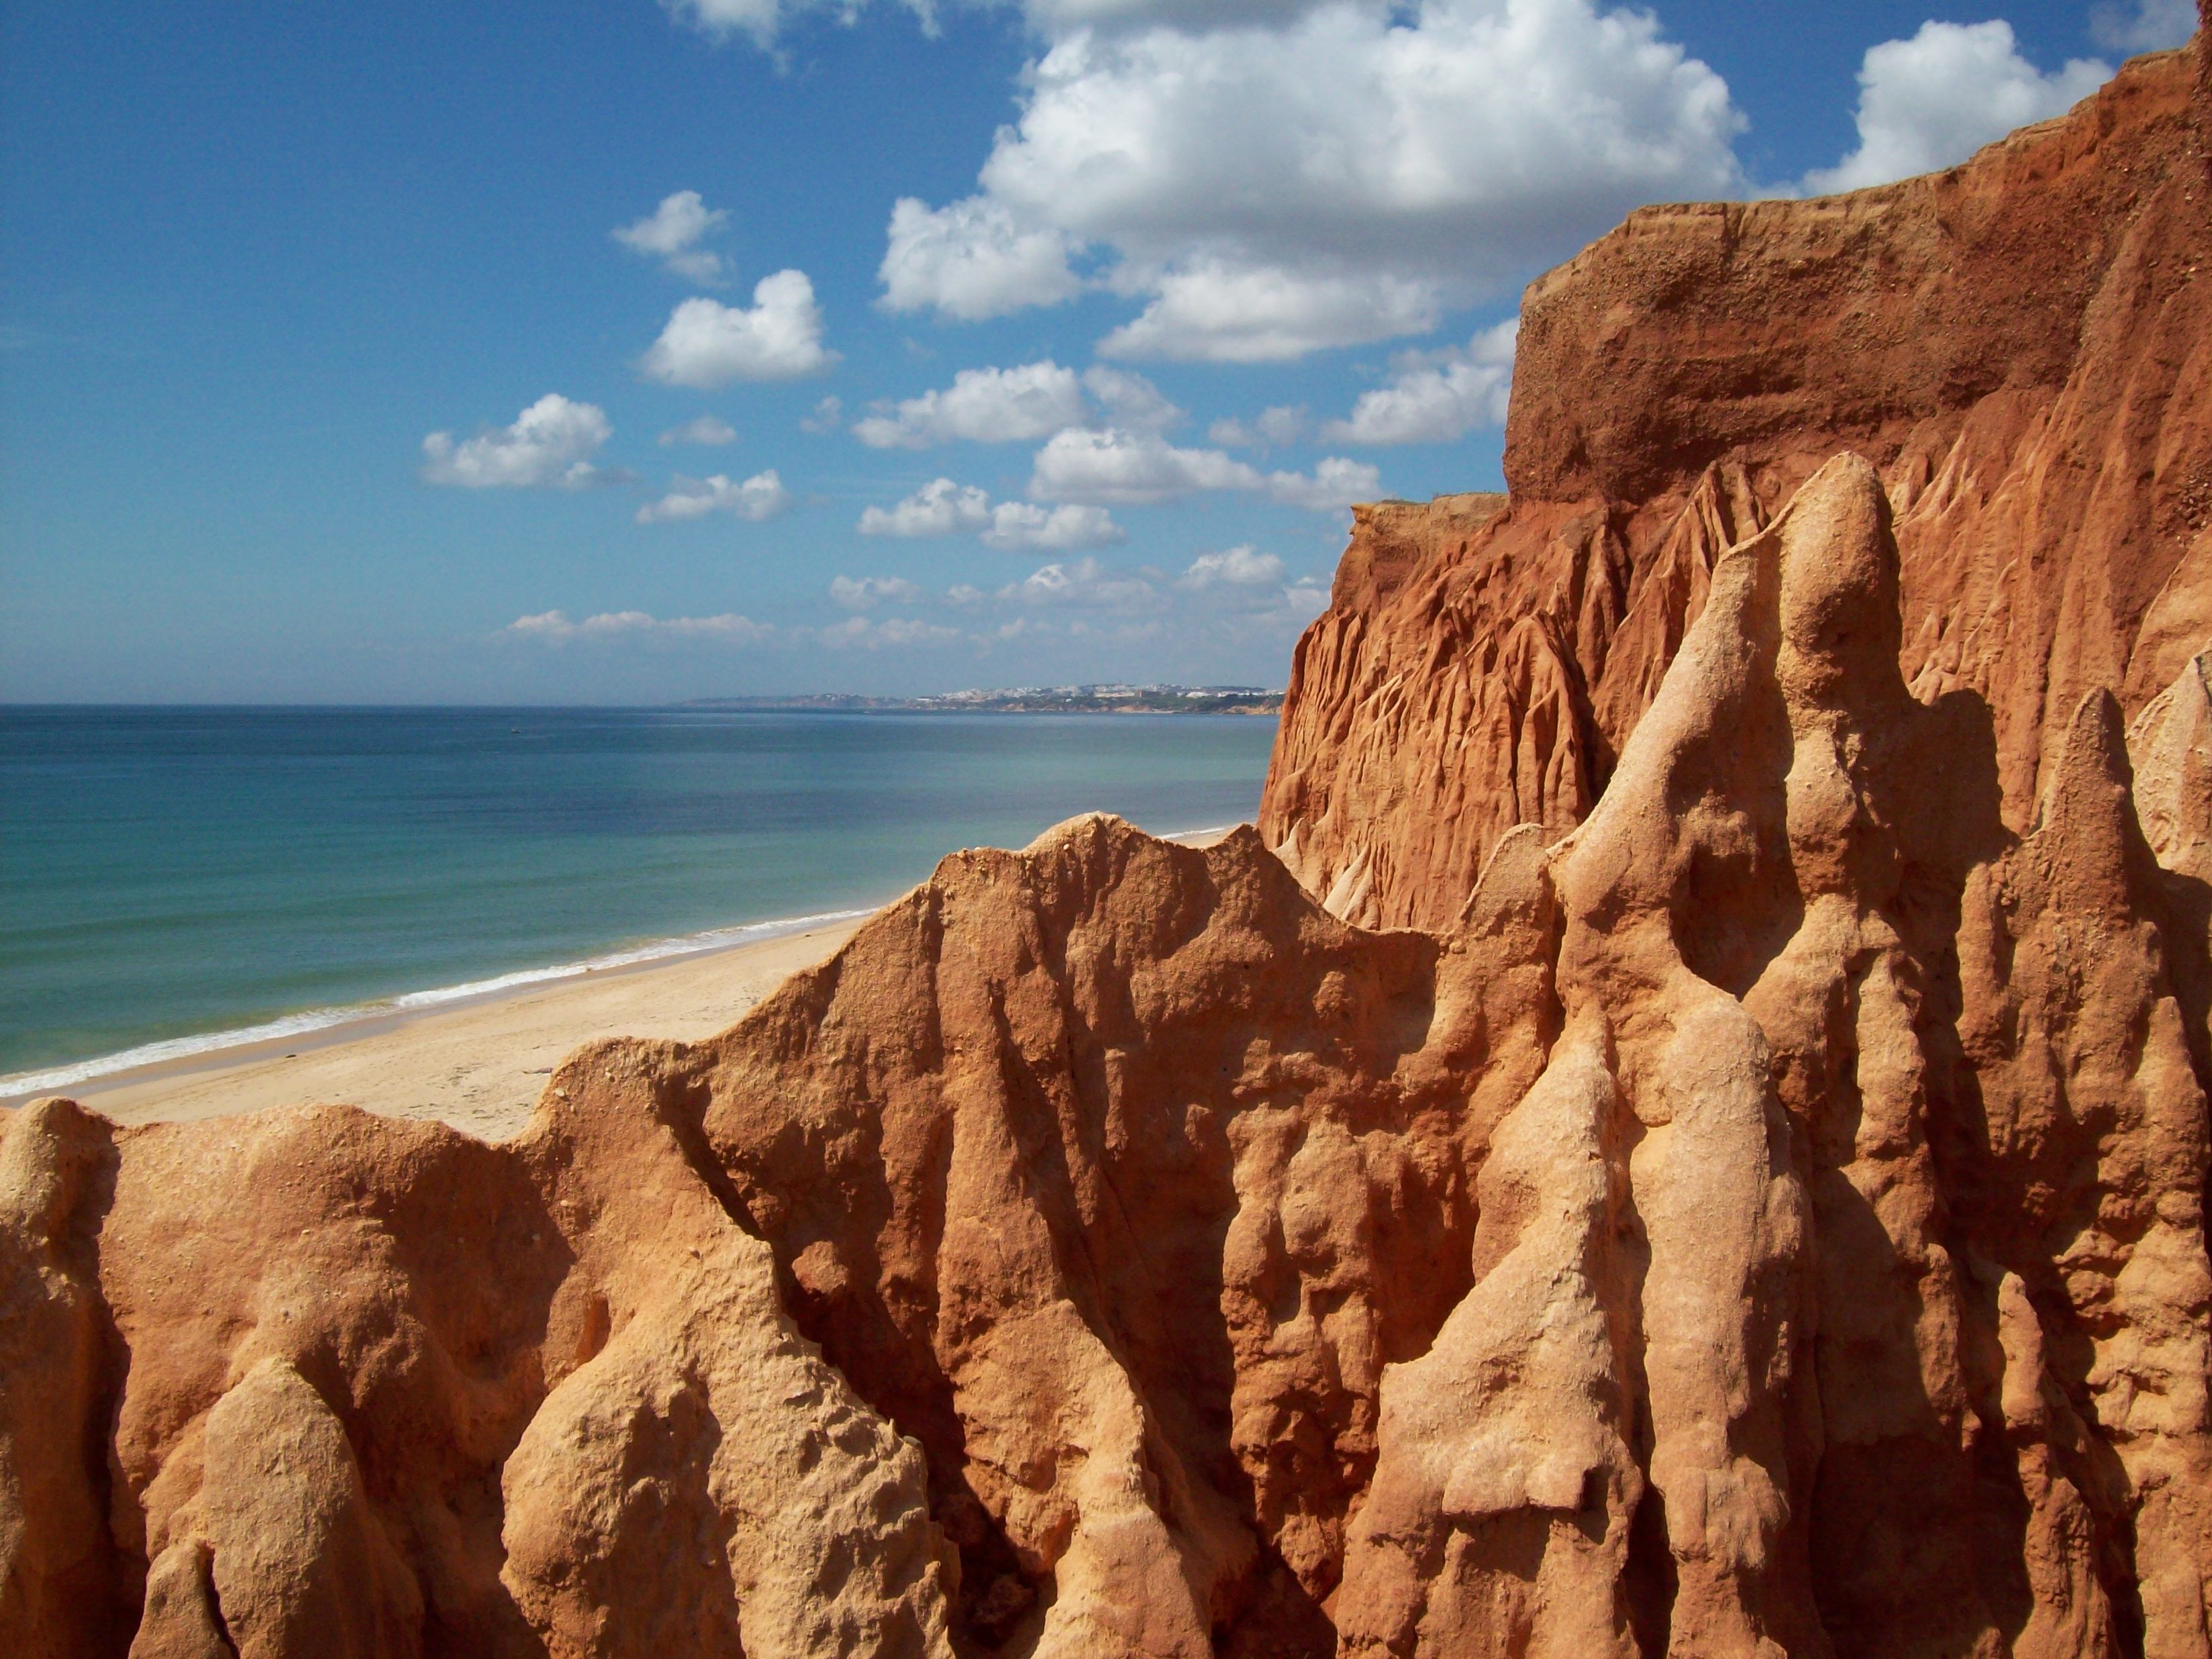
landscape, sea, coast, water, nature, rock, formation, cliff, arch, rocky, terrain, material, geology, cliffs, badlands, rocky coast, cape, wadi, landform, sand stone, natural environment, geographical feature